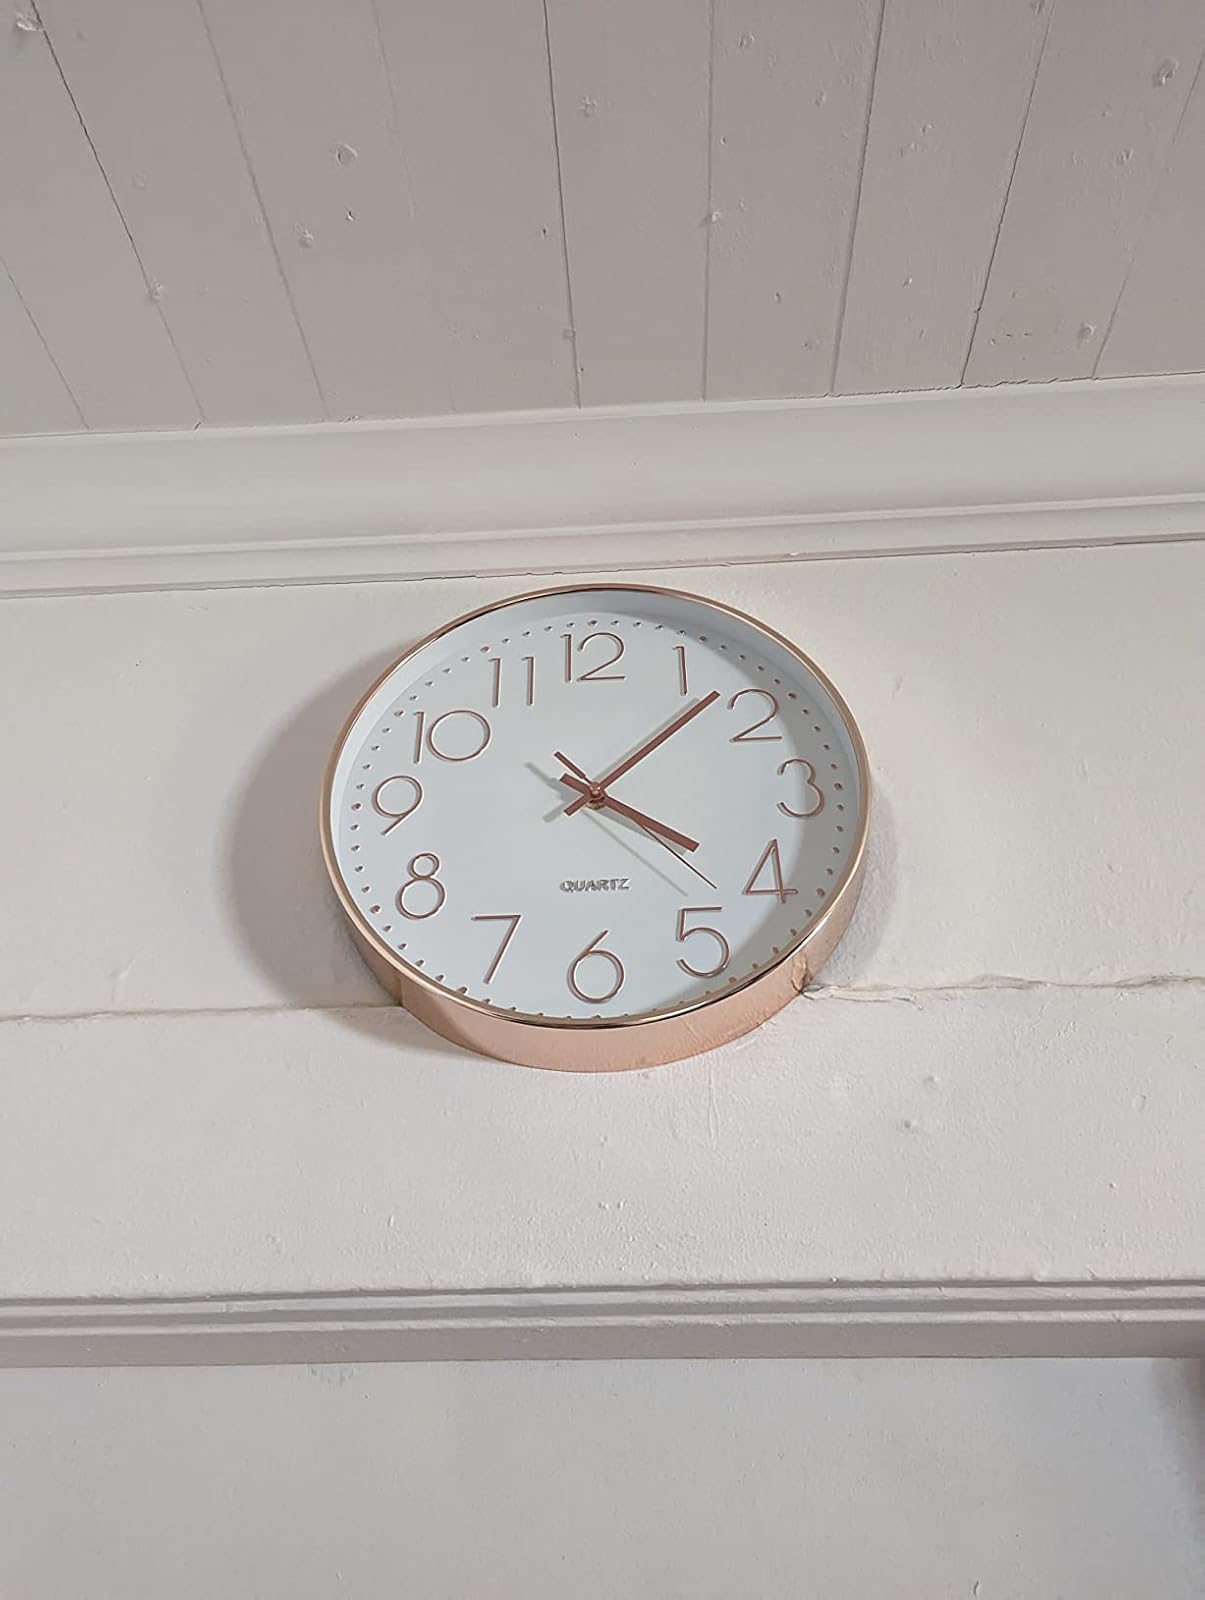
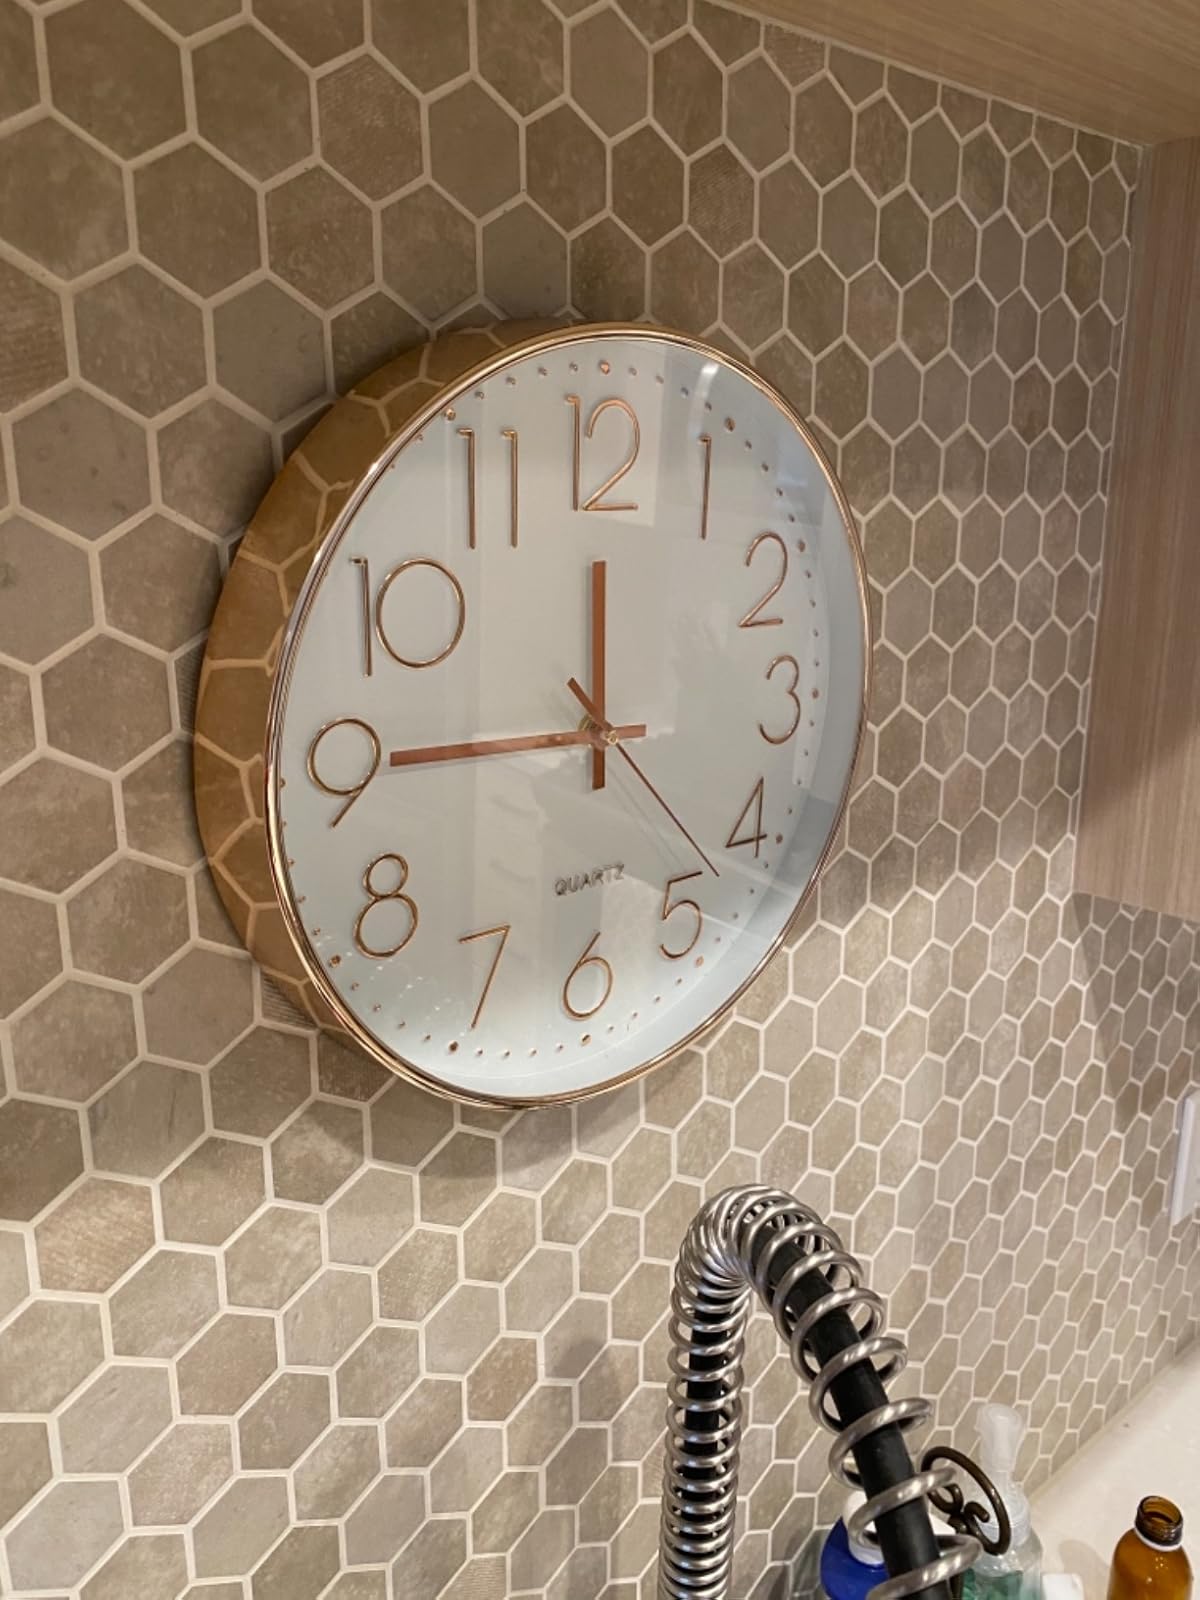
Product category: clock
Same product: yes